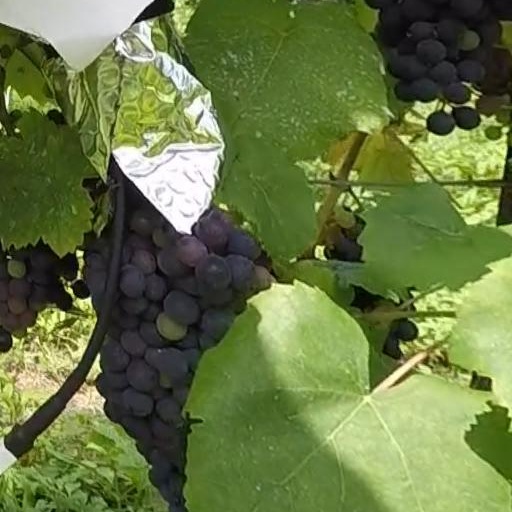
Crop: grape